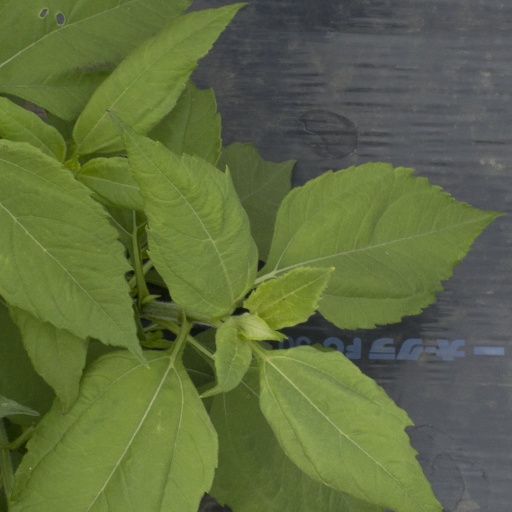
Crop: Jerusalem artichoke